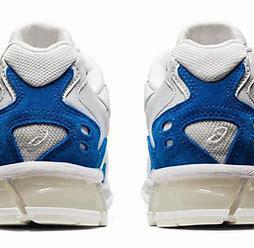
Brand: Asics
Model: Gel Kayano 5 360